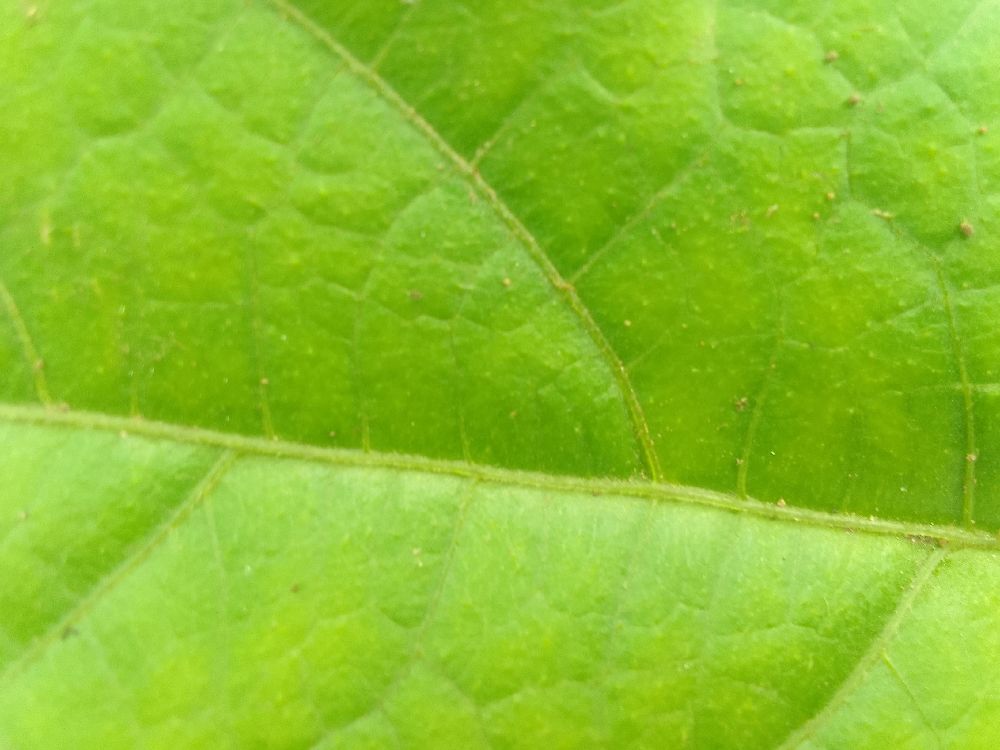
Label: healthy